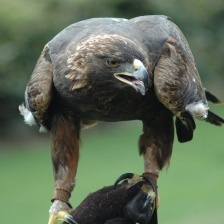
Species: GOLDEN EAGLE
Scientific name: AQUILA CHRYSAETOS